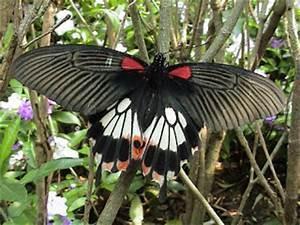
butterfly